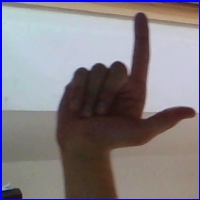
Letra: L